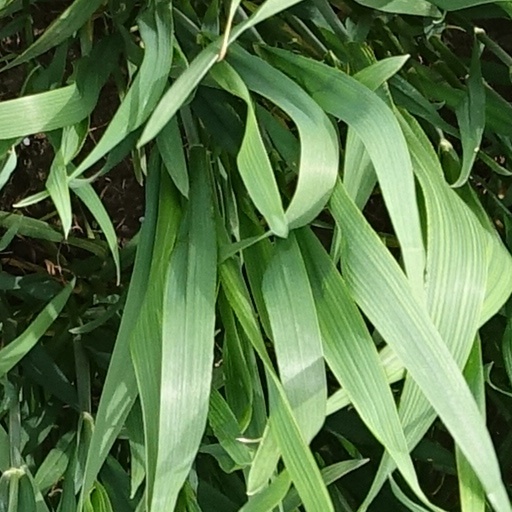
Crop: wheat